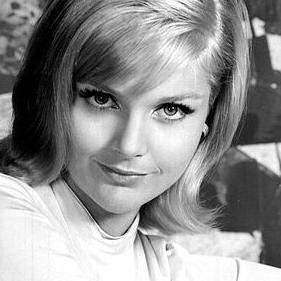
Age: 22